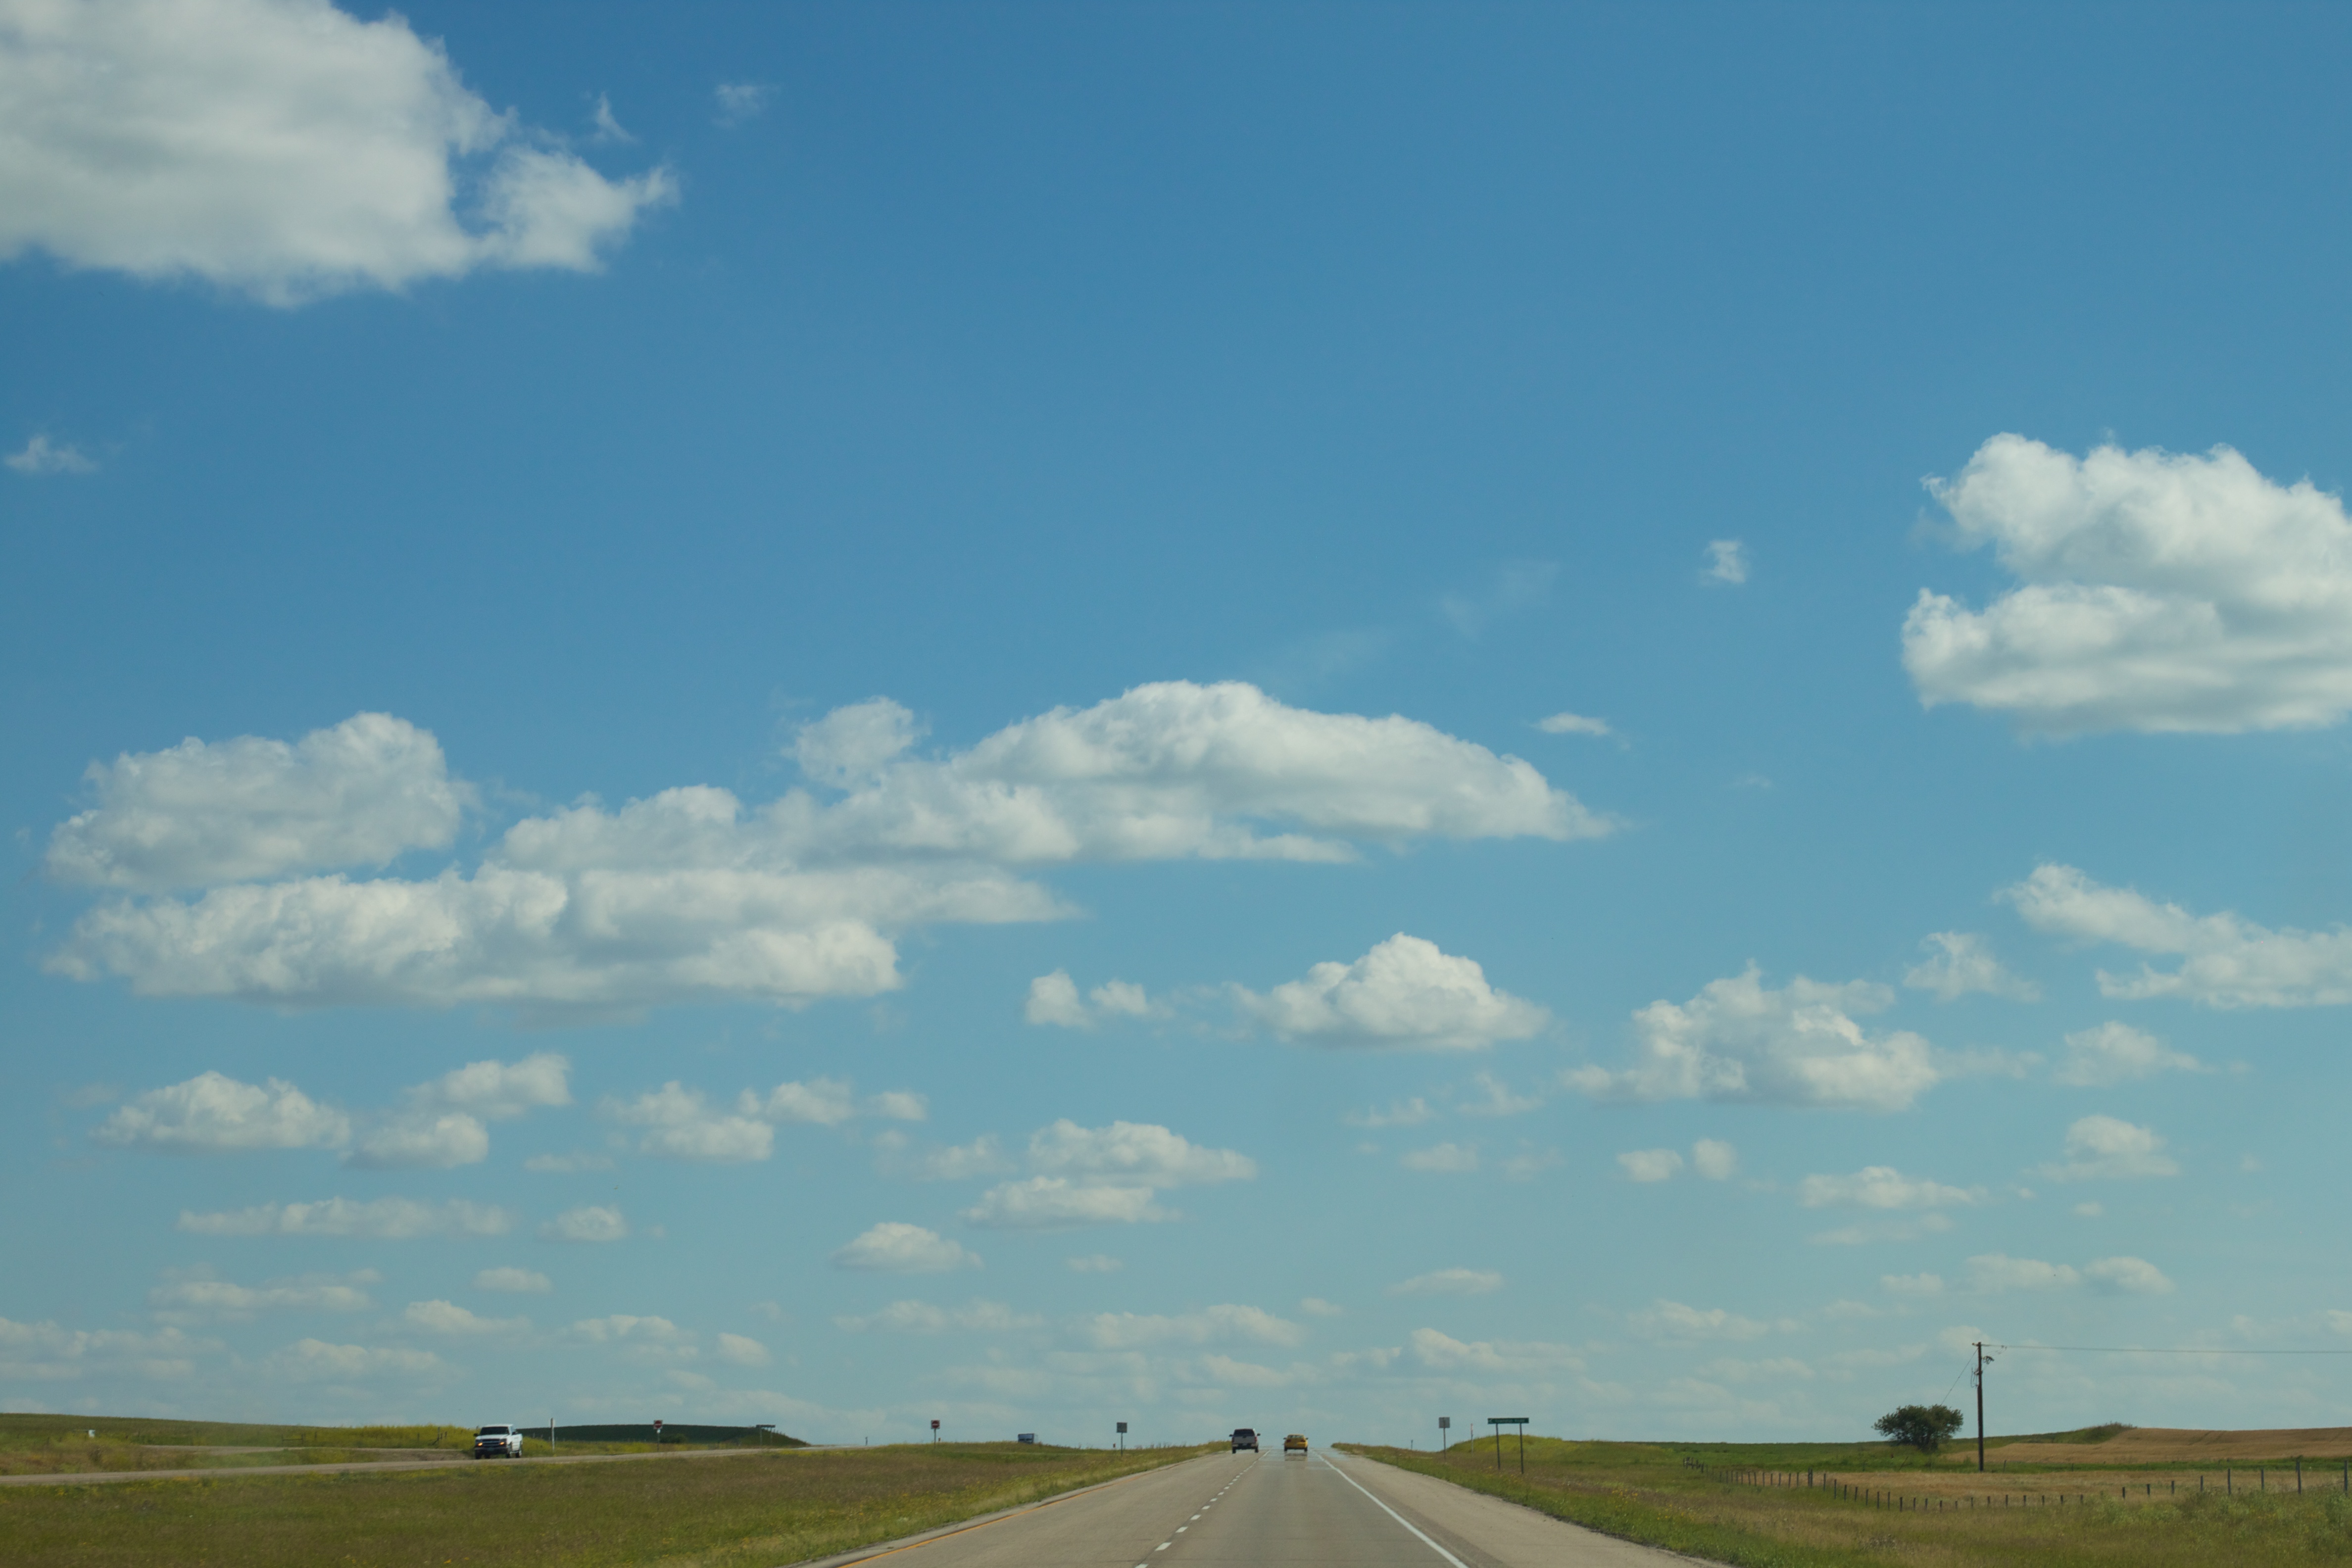
horizon, cloud, sky, field, prairie, flight, cumulus, plain, grassland, odyssey, steppe, rural area, meteorological phenomenon, atmosphere of earth